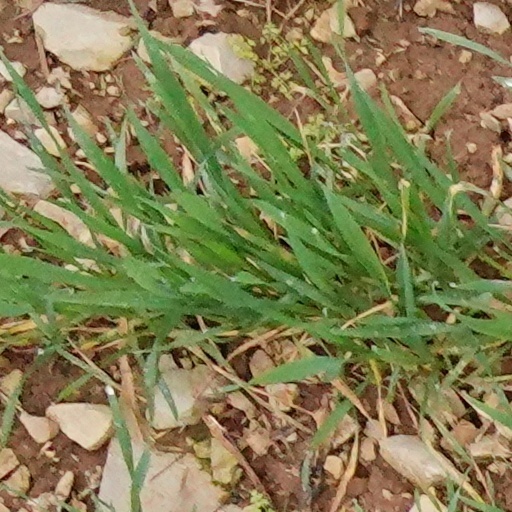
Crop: wheat